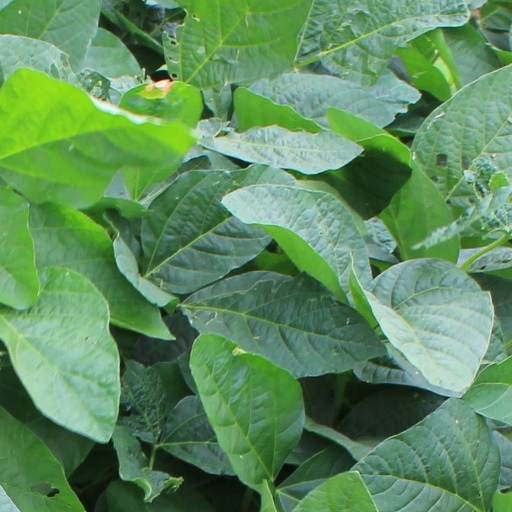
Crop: soybean